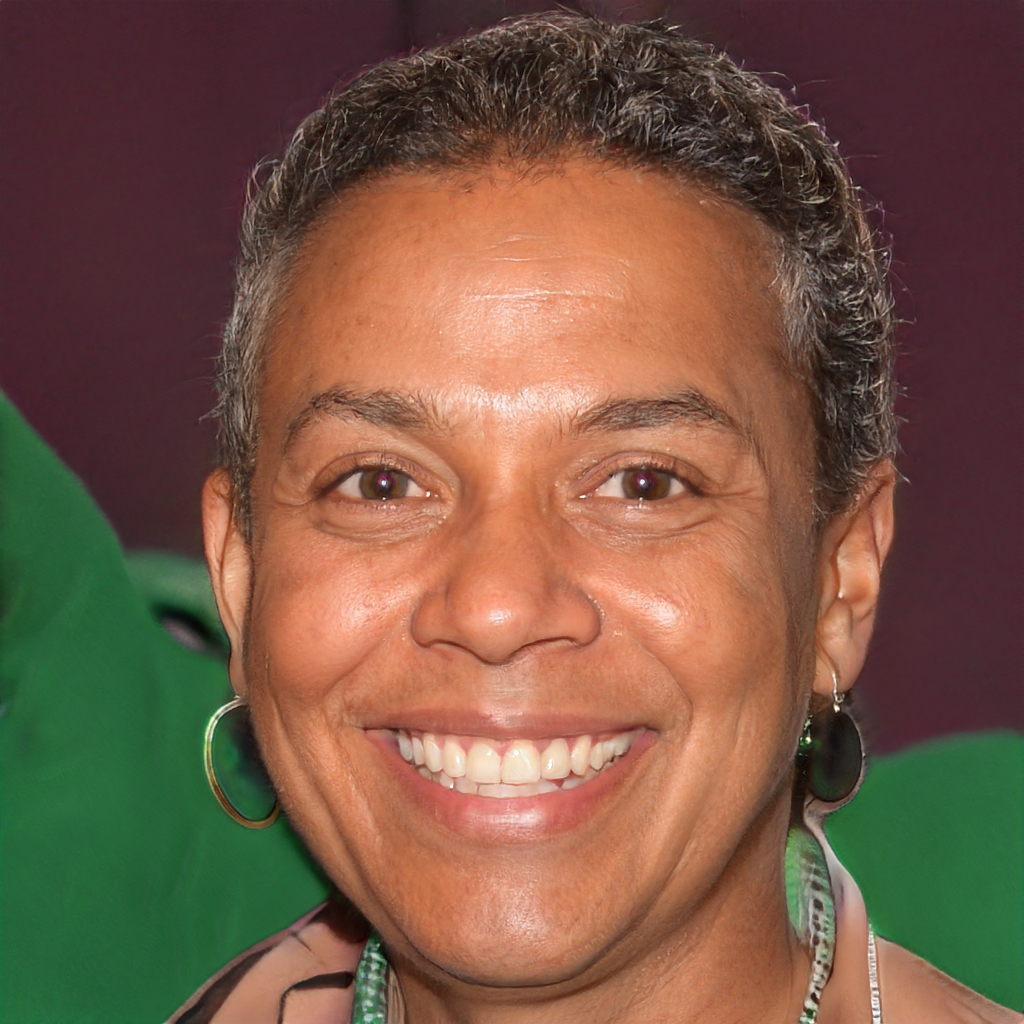
Label: Colored